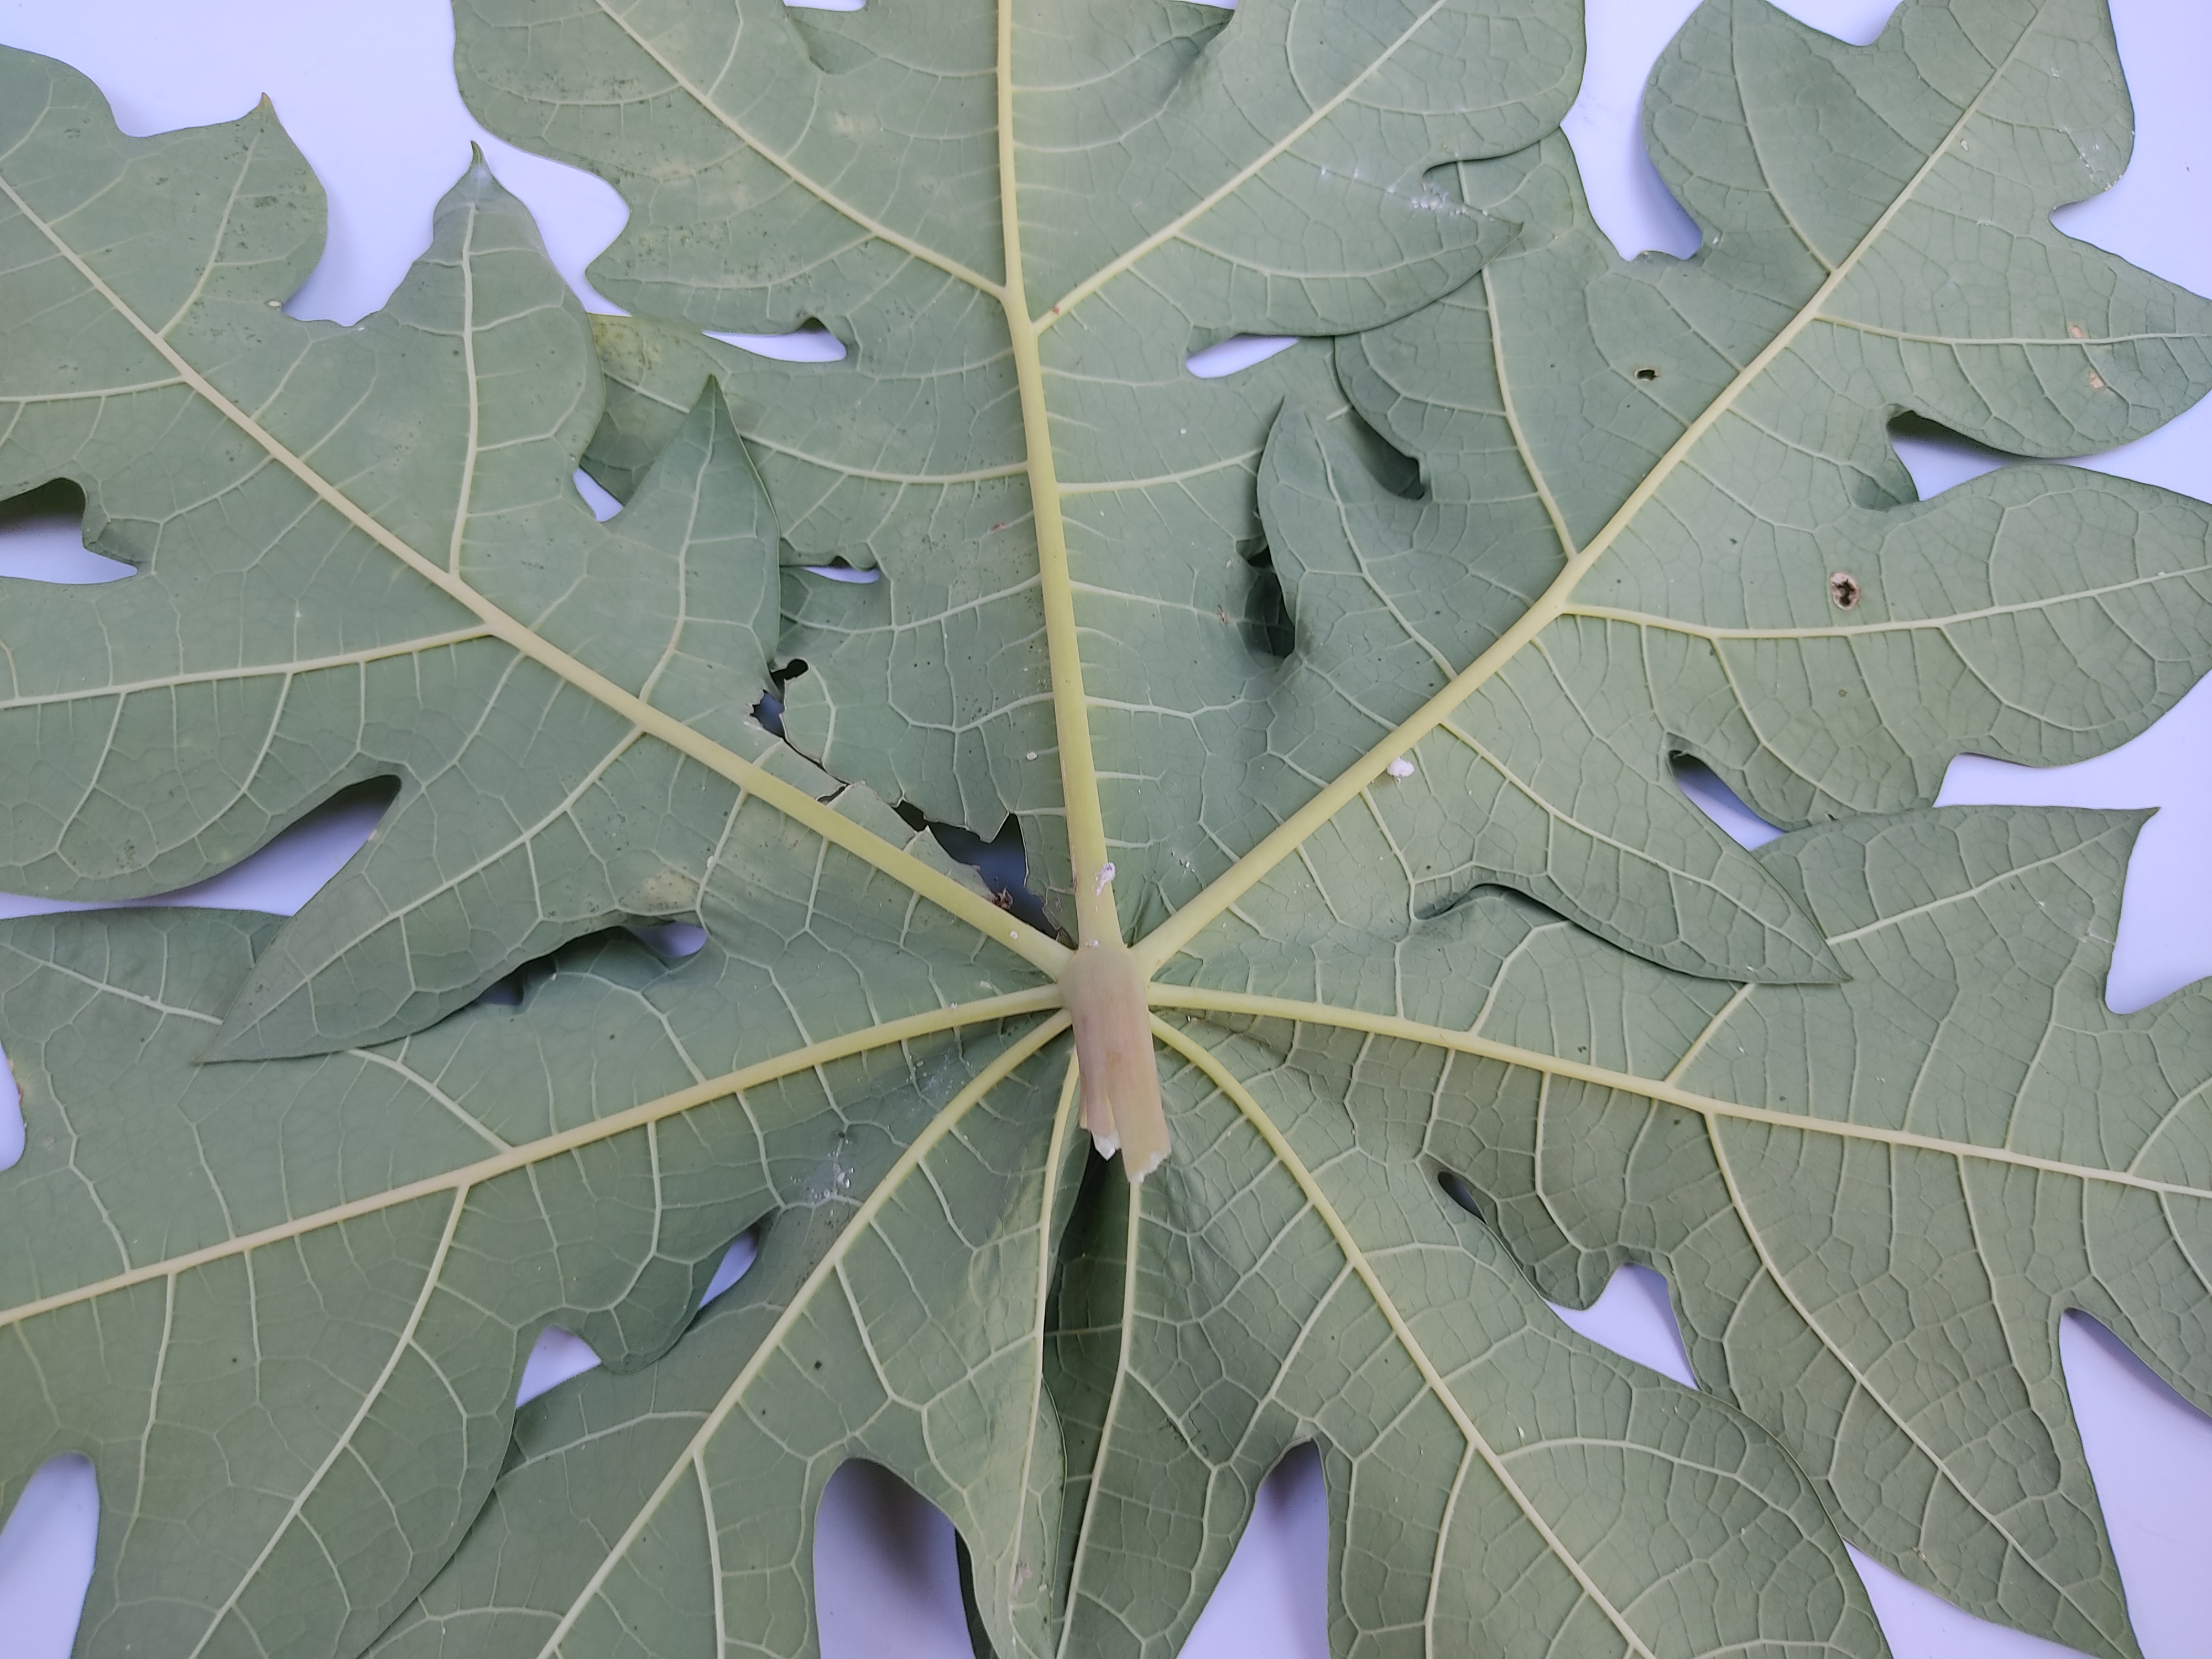
Label: Mealybug